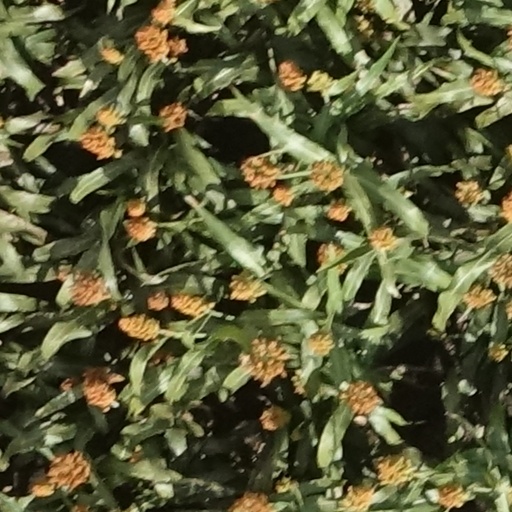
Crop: sorghum